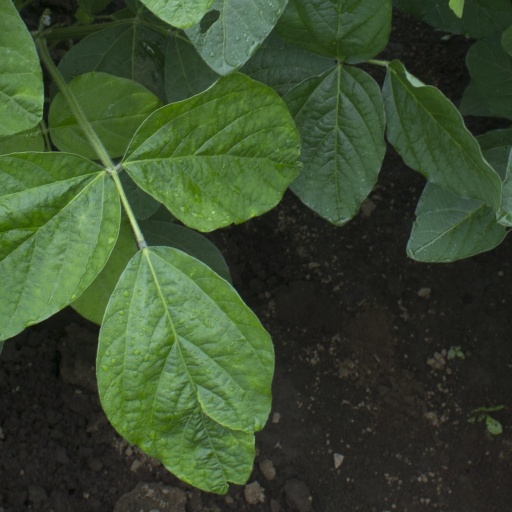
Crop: soybean